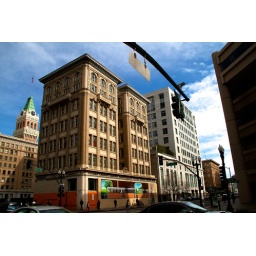
cool twin tower building in oakland